House of Absberg

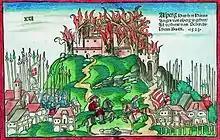
Destruction of the home castle 1523, woodcut of Hans Wandereisen

The family received its name from the village of Absberg, today located in the district Weißenburg-Gunzenhausen in Middle Franconia. Famous members of the family were "Henry IV of Absberg", Bishop of Regensburg, and Thomas von Absberg, a robber baron who kidnapped important travellers such as royal legates or merchants from Nuremberg or Augsburg. To punish the behaviour of Thomas of Absberg the Swabian League destroyed the family's castle seat in 1523. This was documented in a woodcut by Hans Wandereisen. The family died out in 1647.